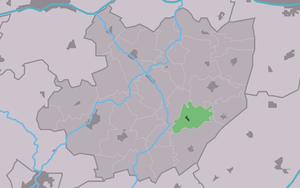
Wiuwert est un village situé dans la commune néerlandaise de Súdwest-Fryslân, dans la province de la Frise. Son nom en néerlandais est Wieuwerd. Le 1ᵉʳ janvier 2009, le village comptait 244 habitants.